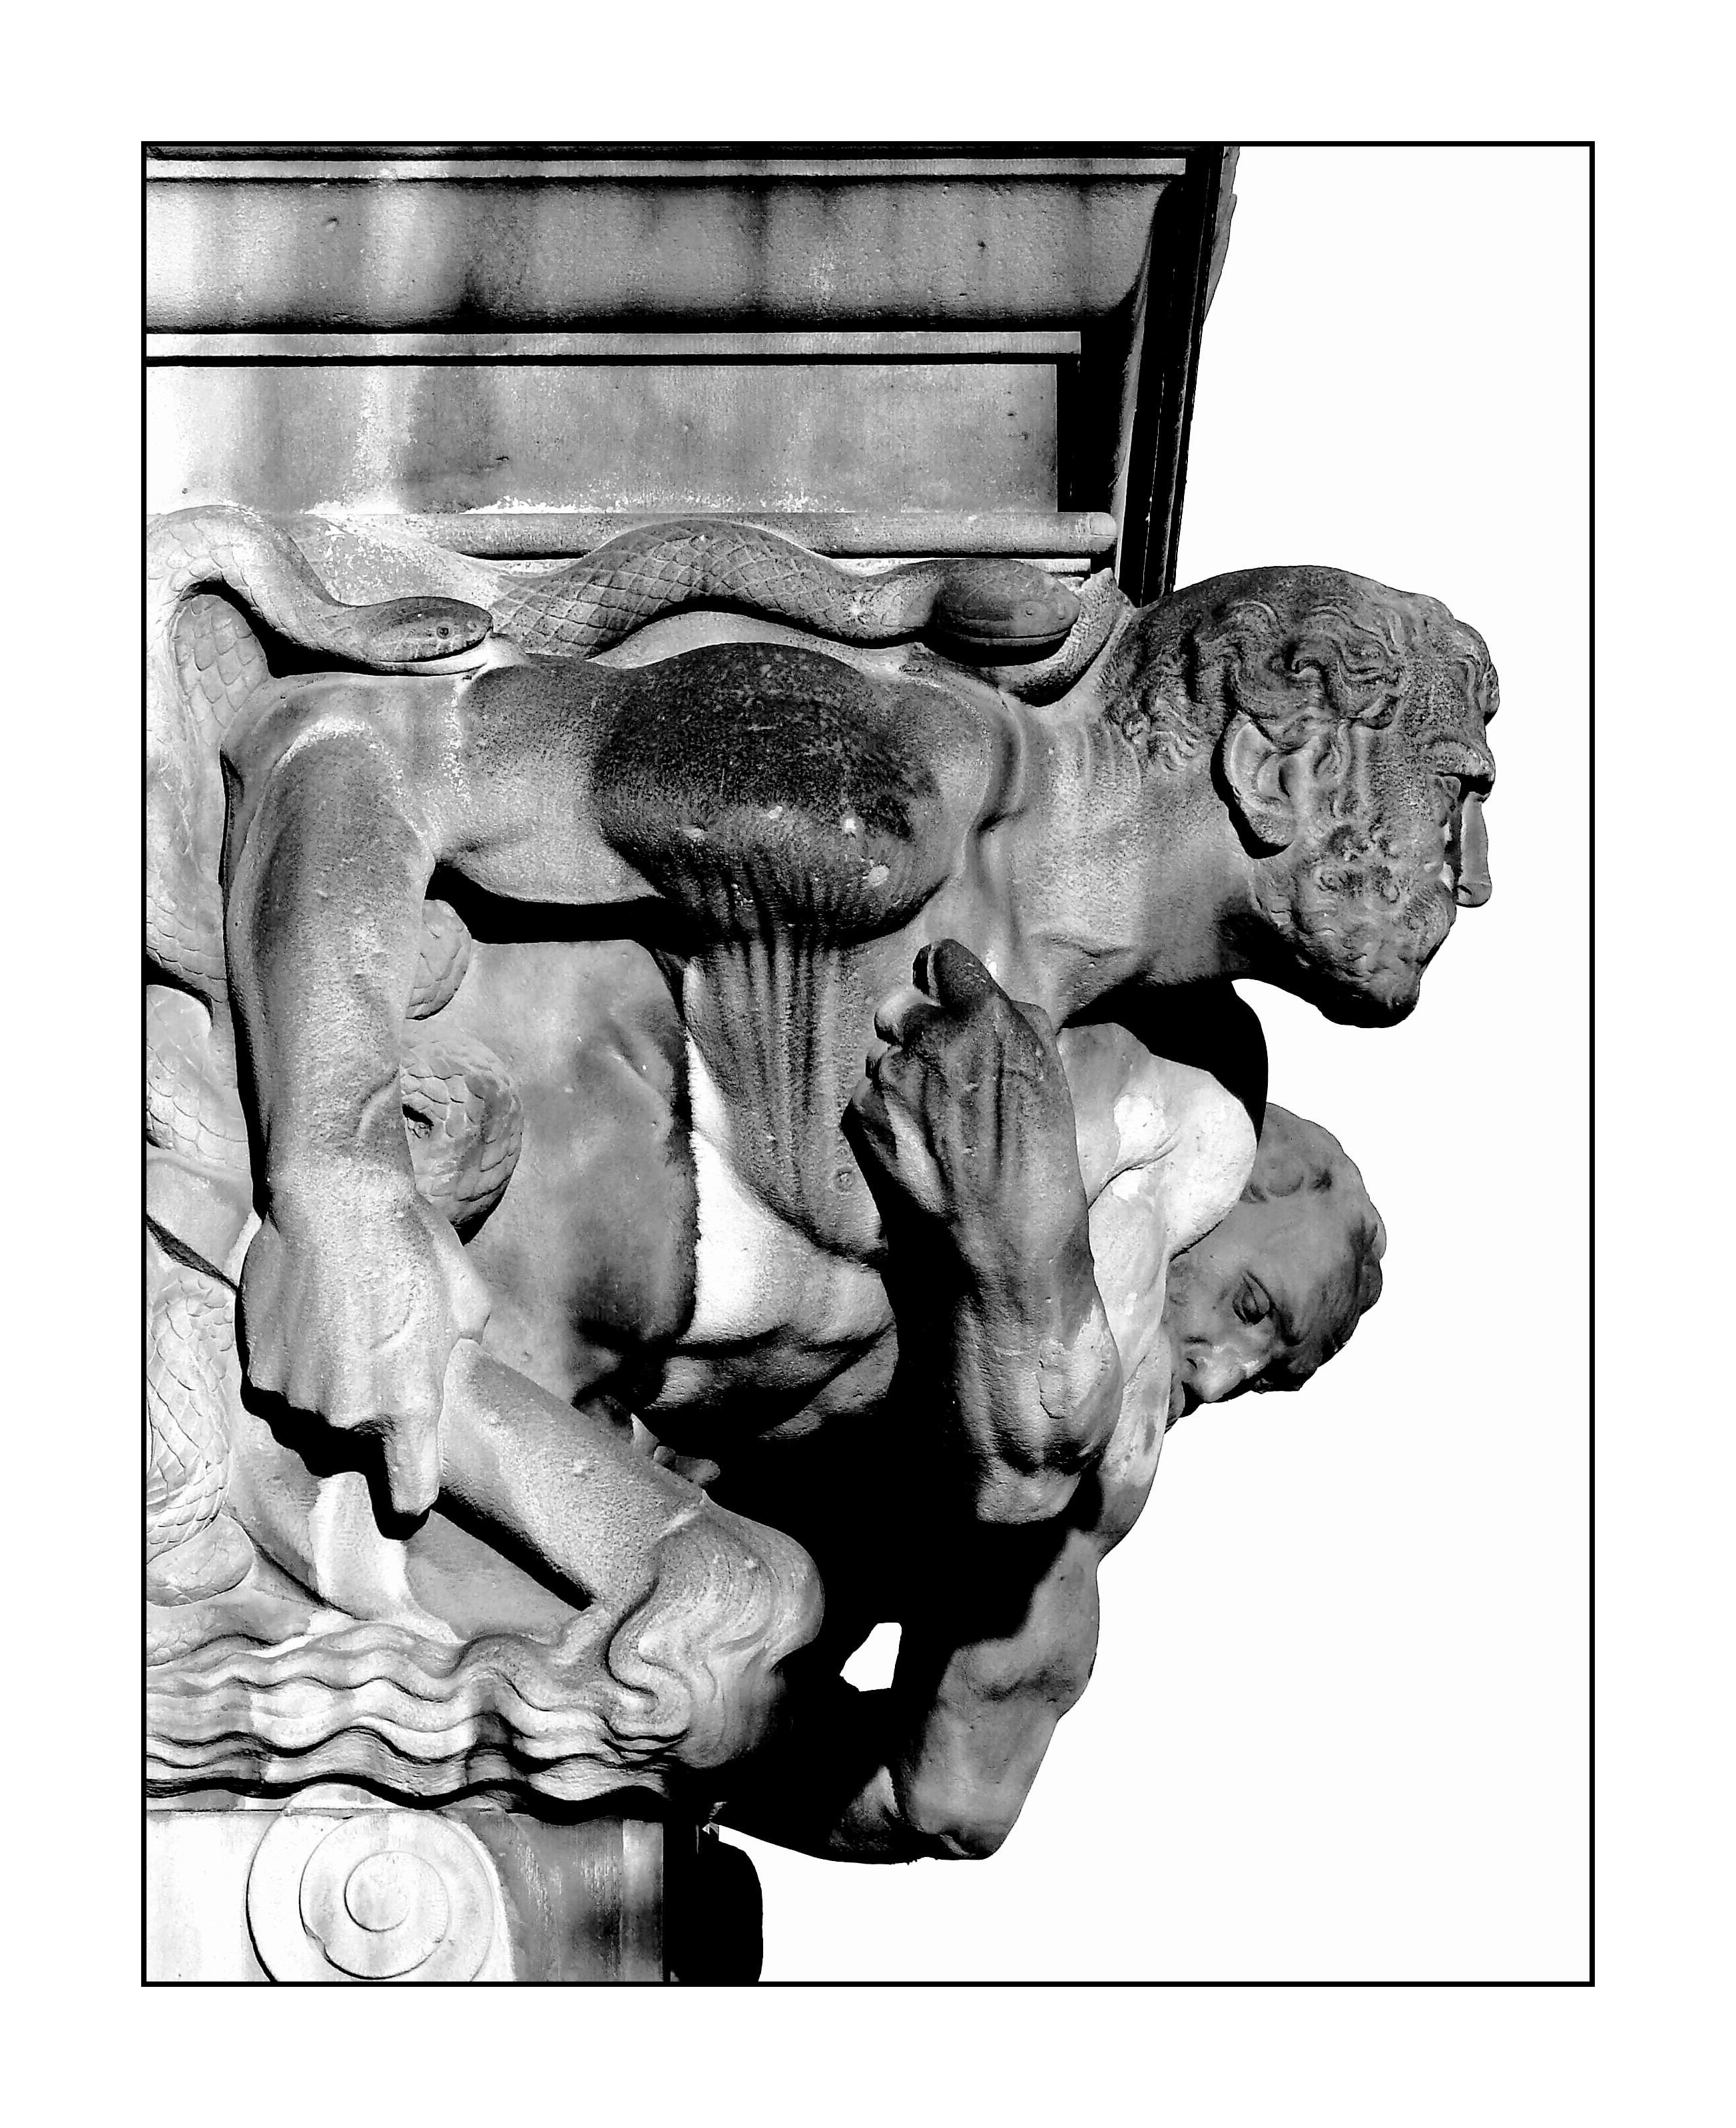
black and white, building, bear, statue, pillar, human, facade, gargoyle, face, sculpture, art, figure, sketch, drawing, illustration, head, monumental, carrier, columnar, cartoon, support, stone figure, stone sculpture, support column, roof rack architecture, monochrome photography, gravity load, bildhauerrei